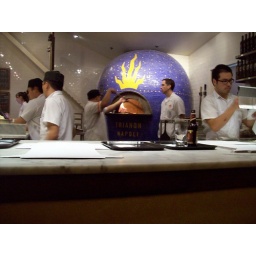
Wood fired oven cooks pizza in 90 to 120 seconds.